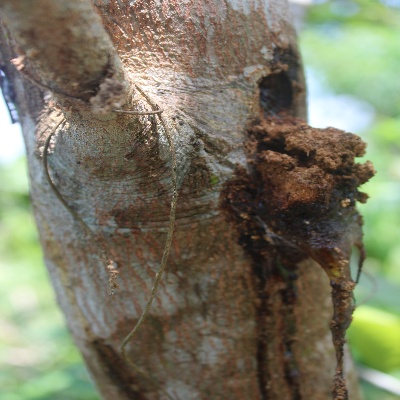
Crop: Cashew
Condition: gumosis